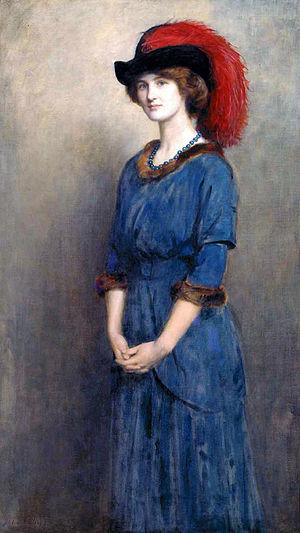
L'Honorable John Maler Collier OBE RP ROI est un écrivain et artiste-peintre britannique préraphaélite.